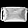
Label: Bag